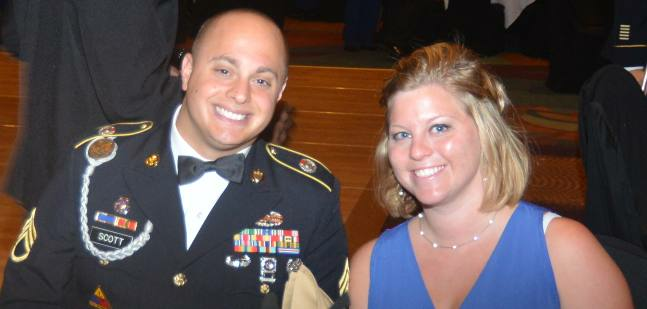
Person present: Yes